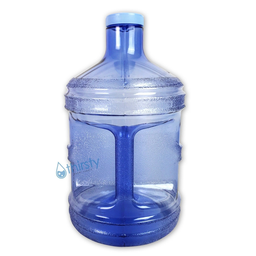
Label: bottles